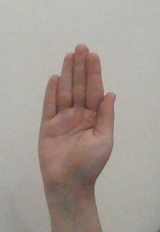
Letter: seen